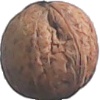
Label: Walnut 1